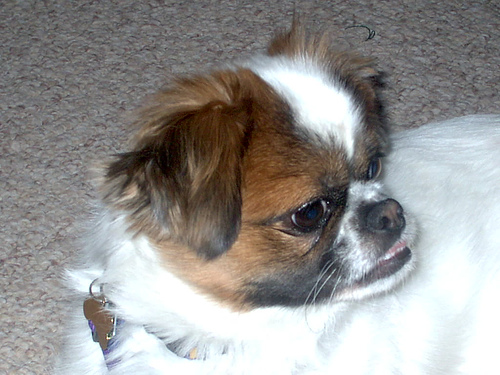
Breed: japanese chin